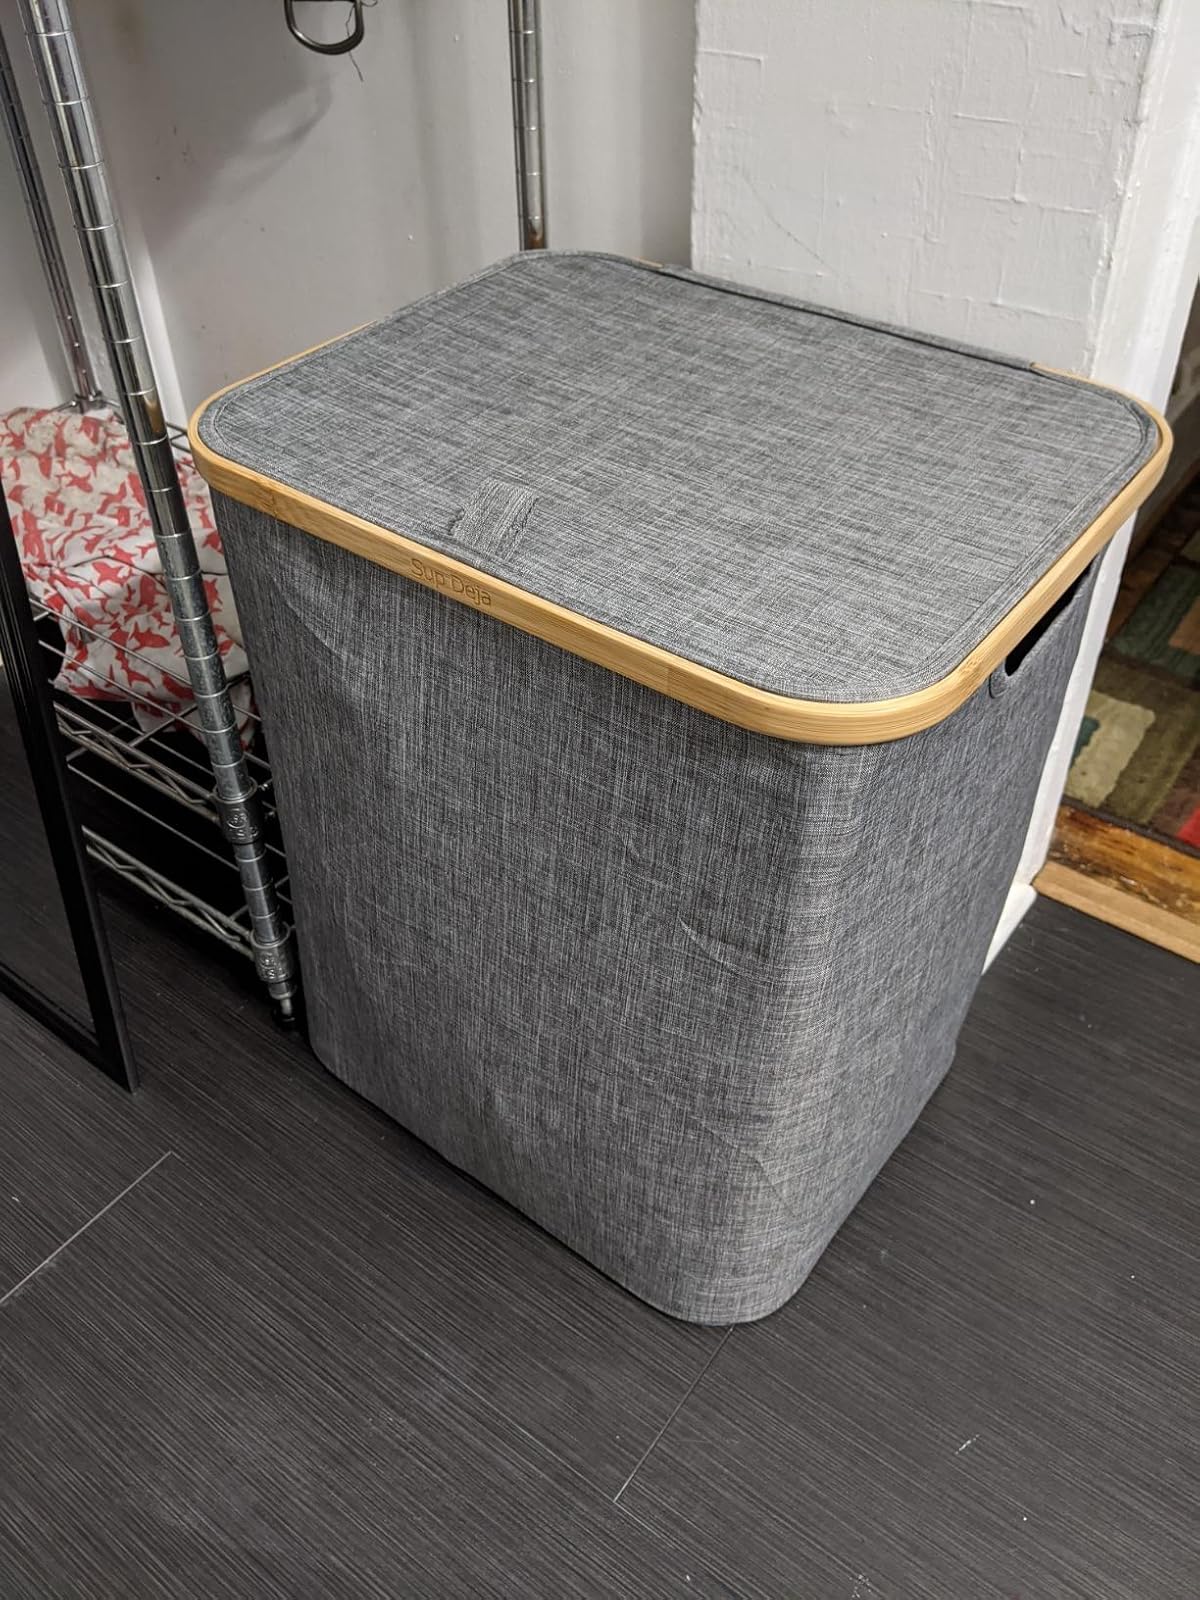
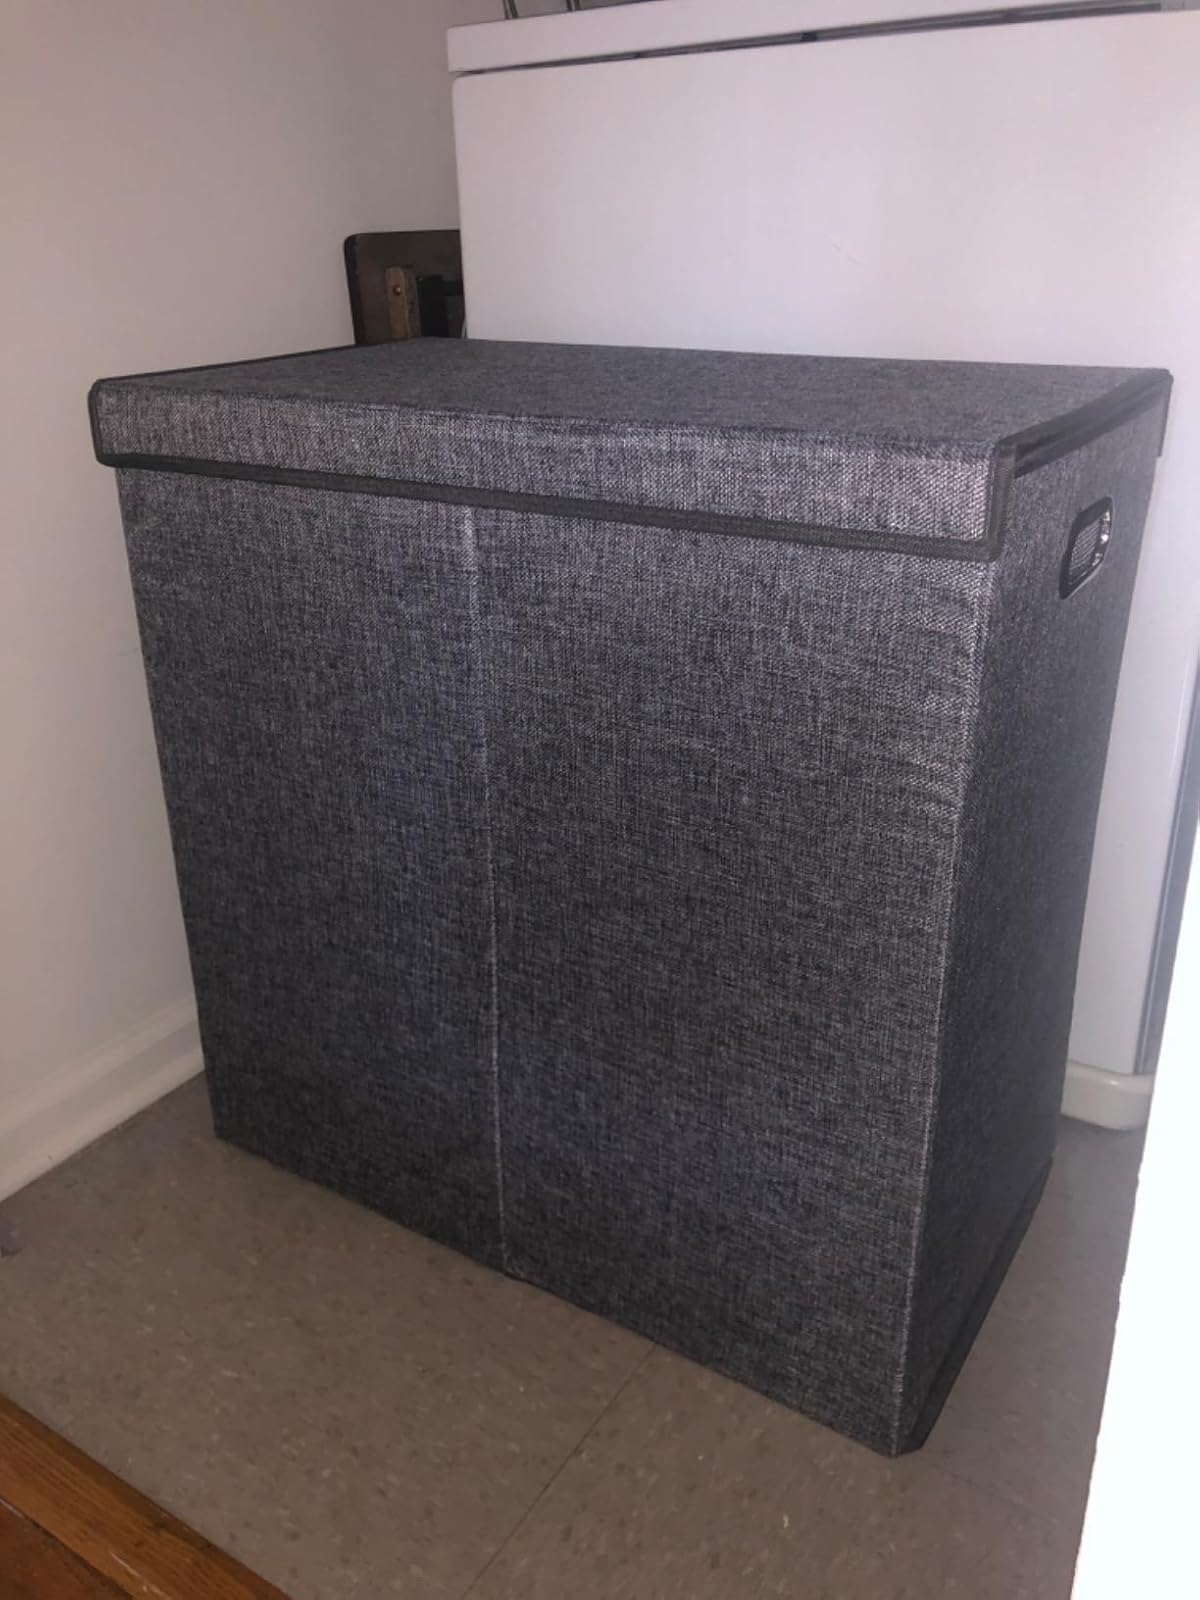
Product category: items_hamper
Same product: no